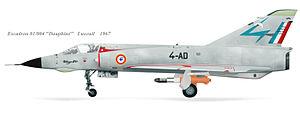
Mirage IIIE du 1/4
L'escadron de chasse 1/4 Dauphiné était une unité de combat de l'Armée de l'air française. À sa dissolution, il était équipé de Mirage 2000N et installé sur la Base aérienne 116 Luxeuil-Saint Sauveur. Ses avions portaient un code entre 4-AA et 4-AZ.
La 4ᵉ escadre de chasse est une unité de chasse de l'Armée de l'air française. Elle a été initialement créée le 1ᵉʳ mai 1944 puis dissoute le 1ᵉʳ septembre 1993 avec la disparition de l'échelon « escadre » au sein de l'Armée de l'air.